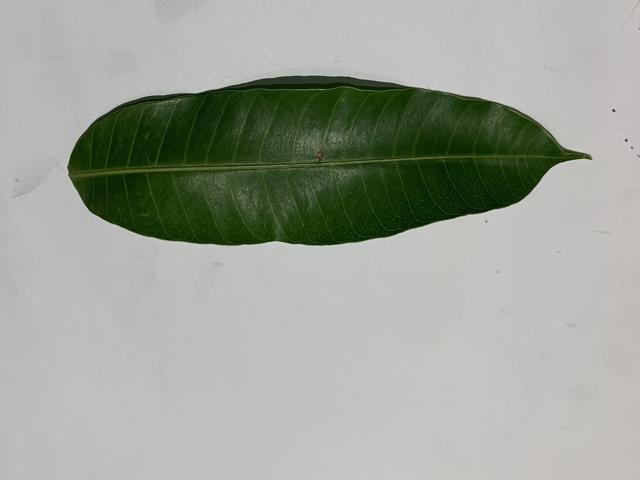
Mango leaf variety: Fazli